Taos Inn

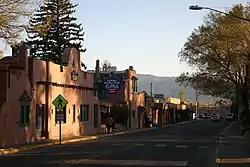
Taos Inn

Taos Inn is an historic inn located in Taos, New Mexico. It is made up of several adobe houses dating from the 19th century, one of which was a home of Thomas "Doc" Martin which hosted the formative meeting of the Taos Society of Artists in 1915. After Doc's death, his widow Helen Martin converted the houses into a hotel, which opened on June 7, 1936 as Hotel Martin. The name was changed to "Taos Inn" by subsequent owners.